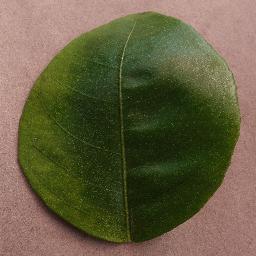
Label: Orange___Haunglongbing_(Citrus_greening)